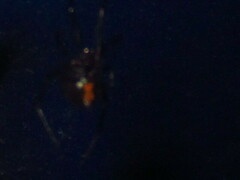
Species: Lactrodectus_hesperus